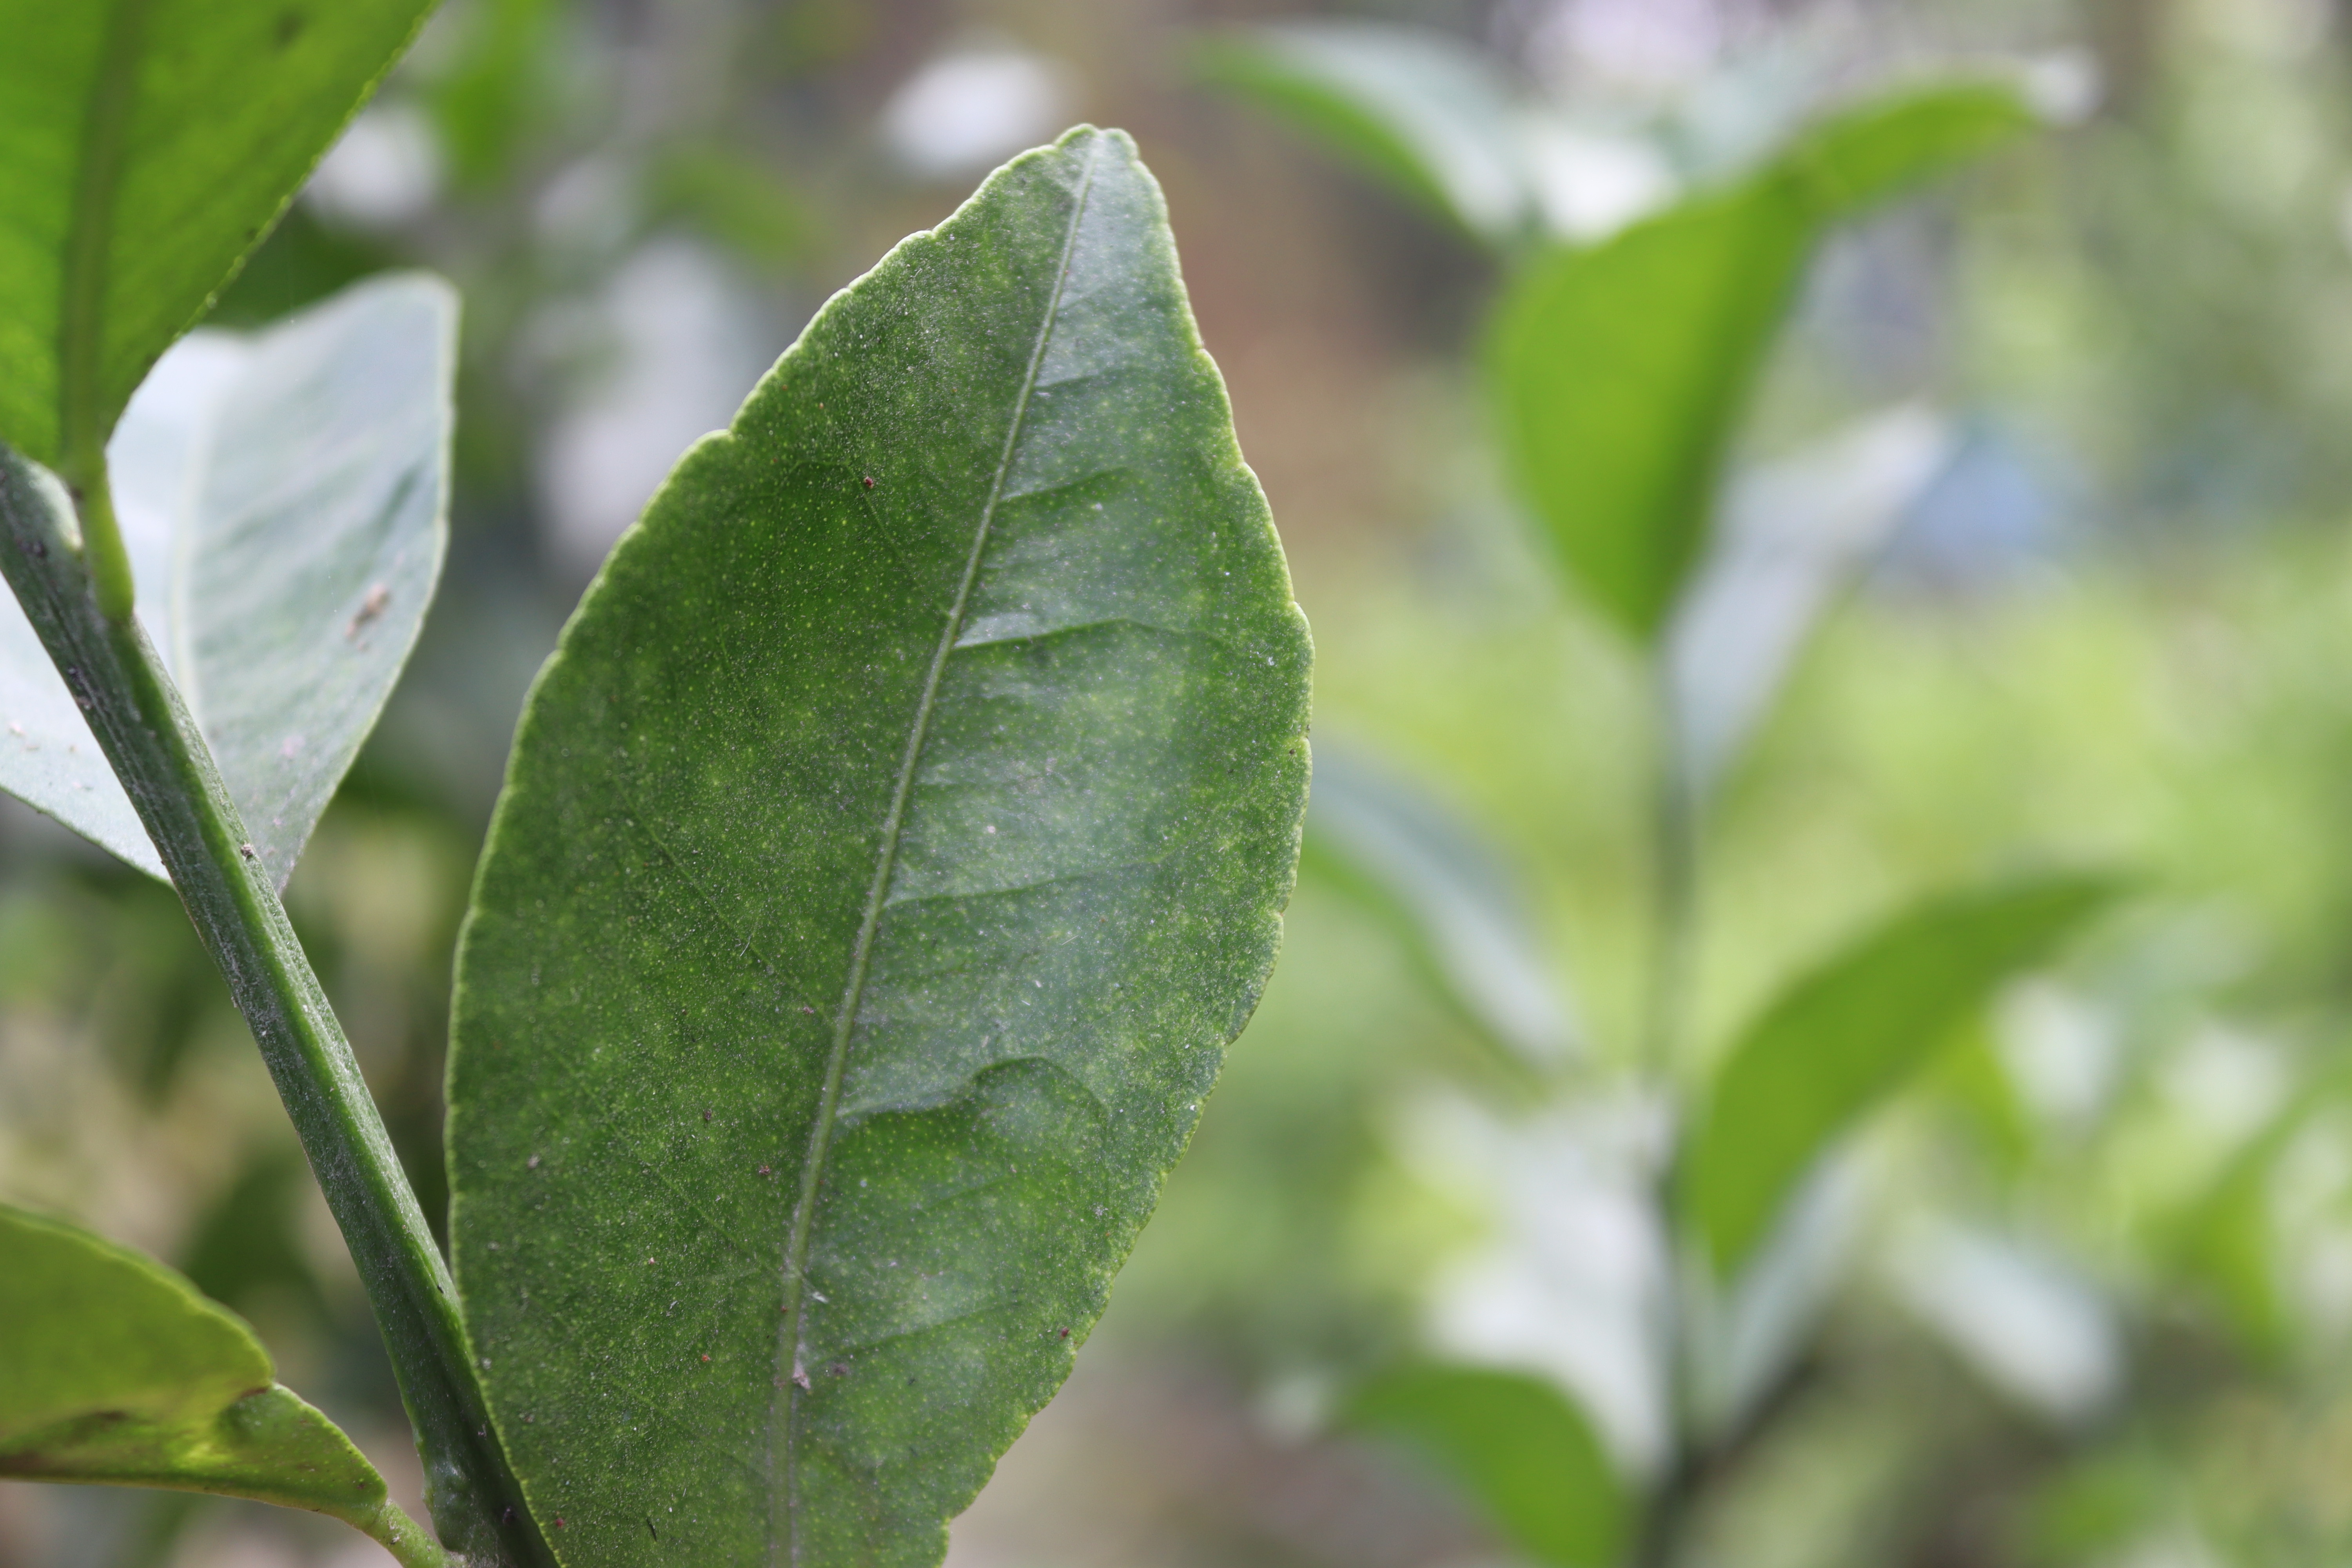
Mandarin leaf variety: China Mishti